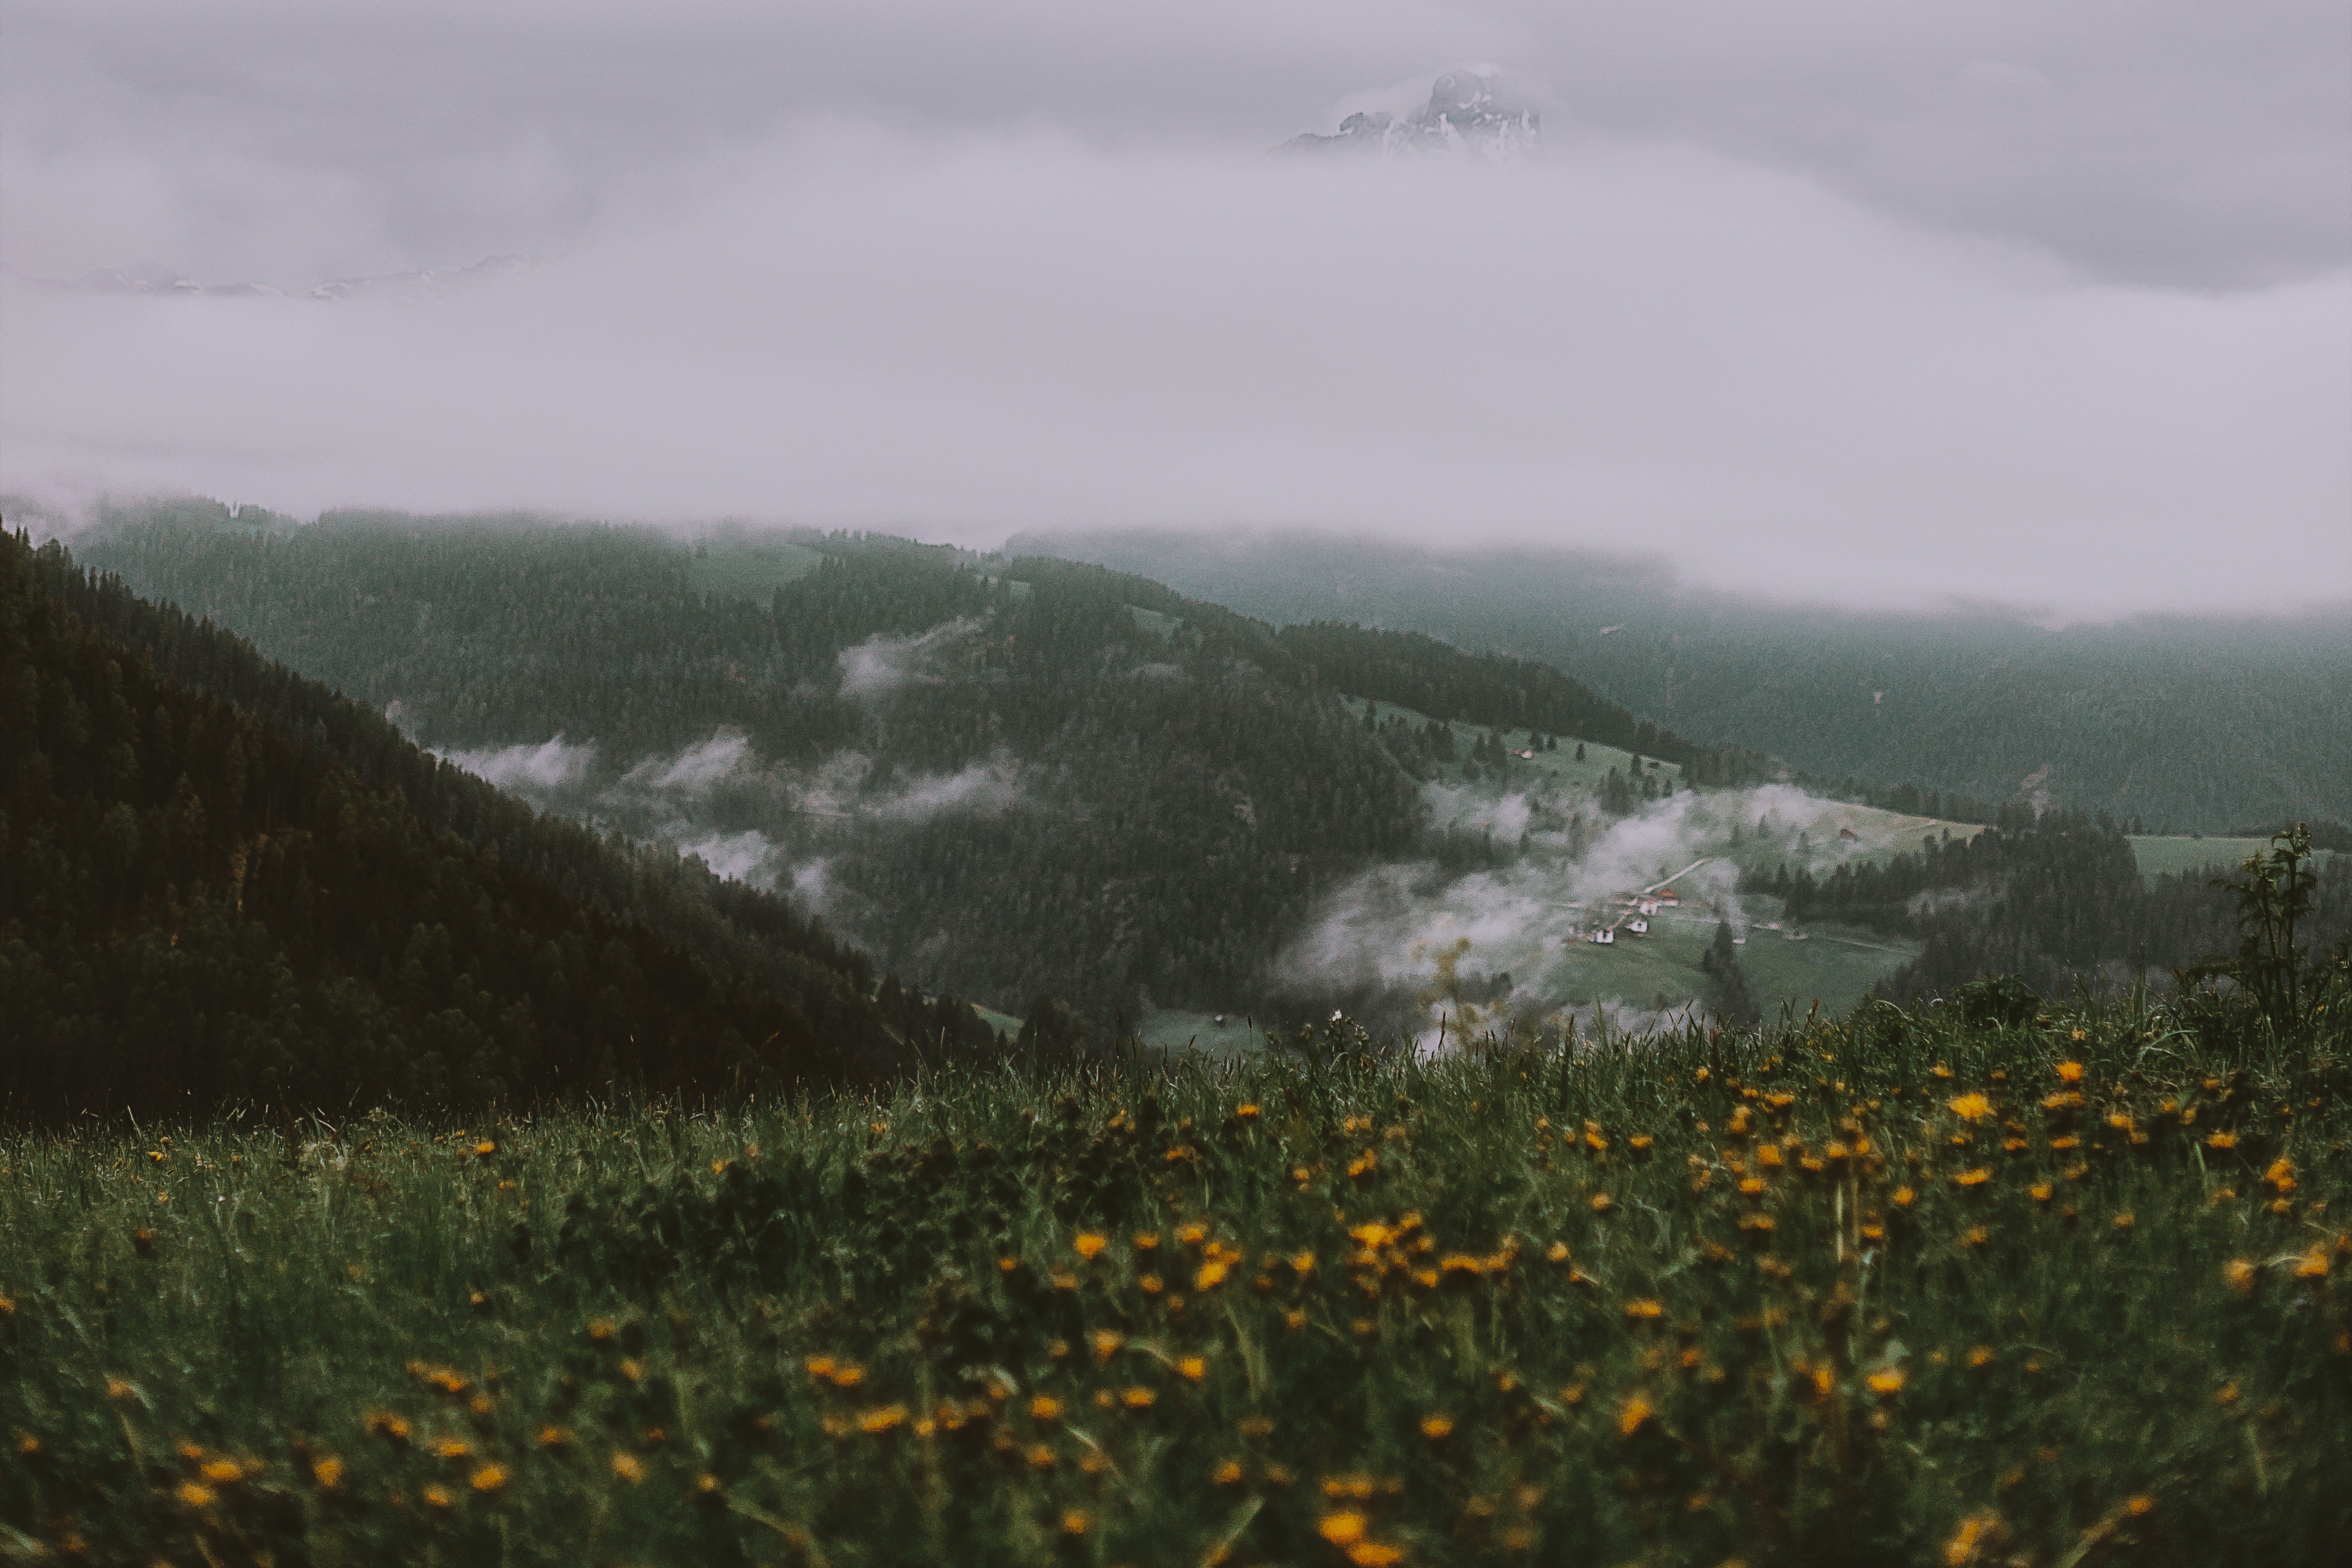
mountainous landforms, atmospheric phenomenon, sky, vegetation, highland, hill, mountain, hill station, mist, atmosphere, cloud, ecoregion, wildflower, fell, landscape, mountain range, ridge, rural area, plant, drizzle, fog, plant community, chaparral, valley, terrain, tundra, grassland, mount scenery, national park, meadow, road, flower, forest